Campus of the Massachusetts Institute of Technology

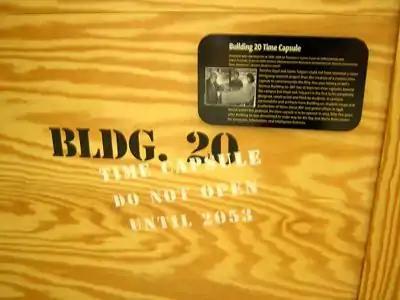
Building 20 time capsule to be opened in 2053. Until then, it is on display in the Stata Center, which replaced the older structure.

Senior House is an L-shaped building, designed by William Welles Bosworth. The Doric portico over the entrance was added in the 1990s. It was used from its construction as a dormitory for undergraduates, until its name was removed and the building was converted to unmarried graduate housing in fall 2017.